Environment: real
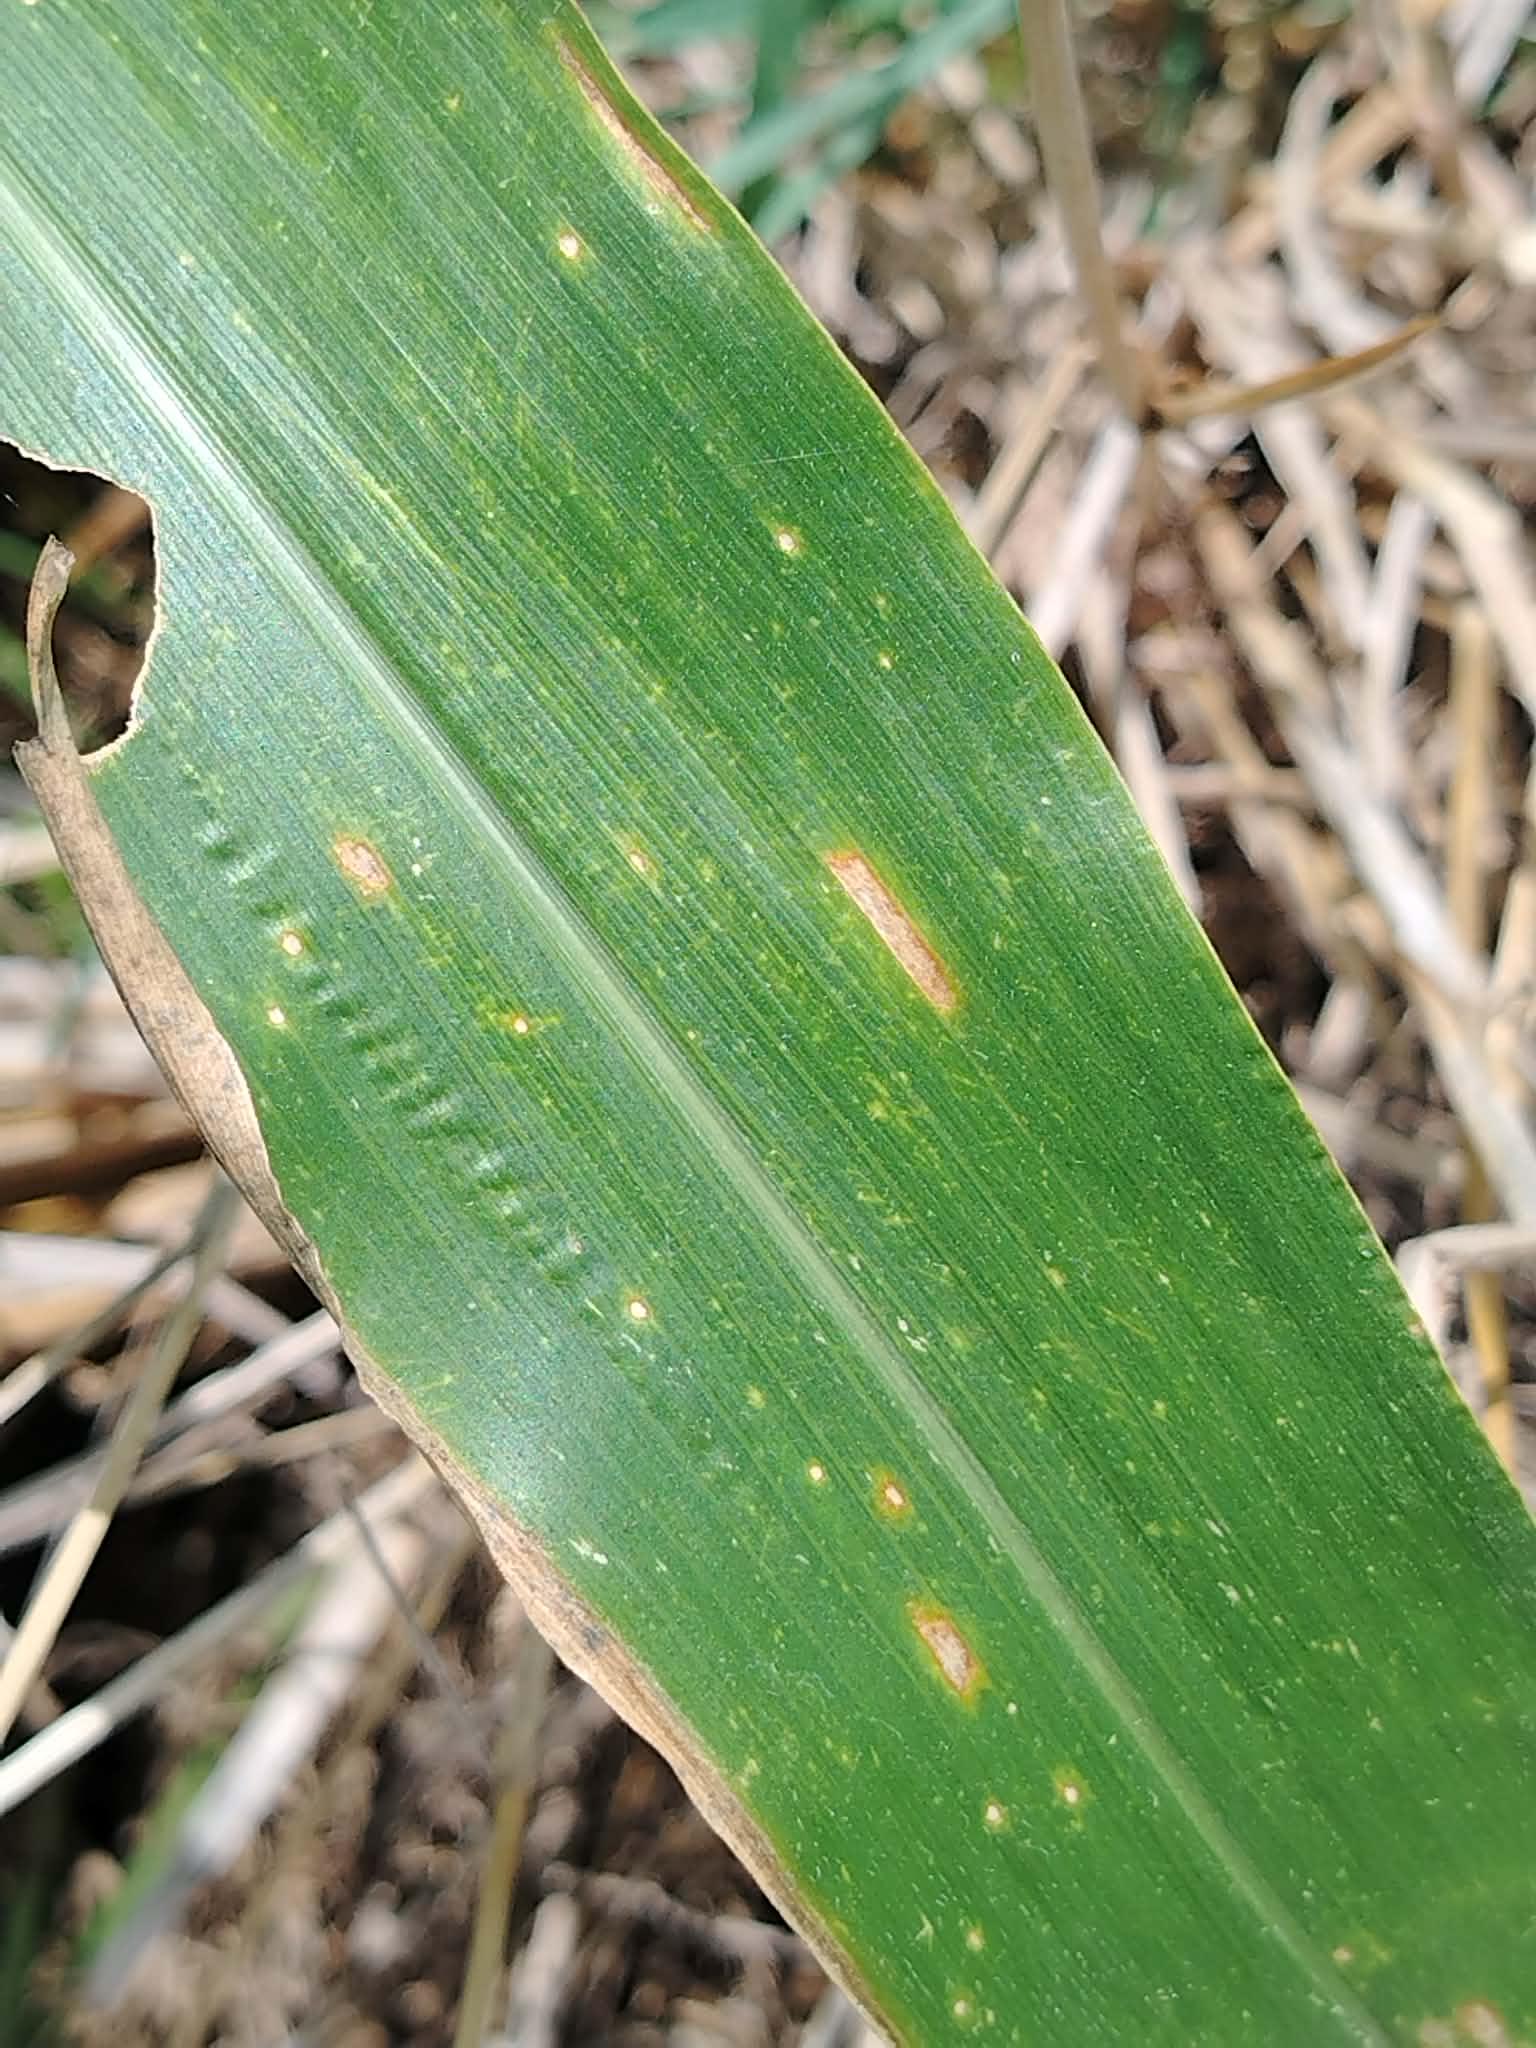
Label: gray_leaf_spot